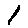
Label: 1